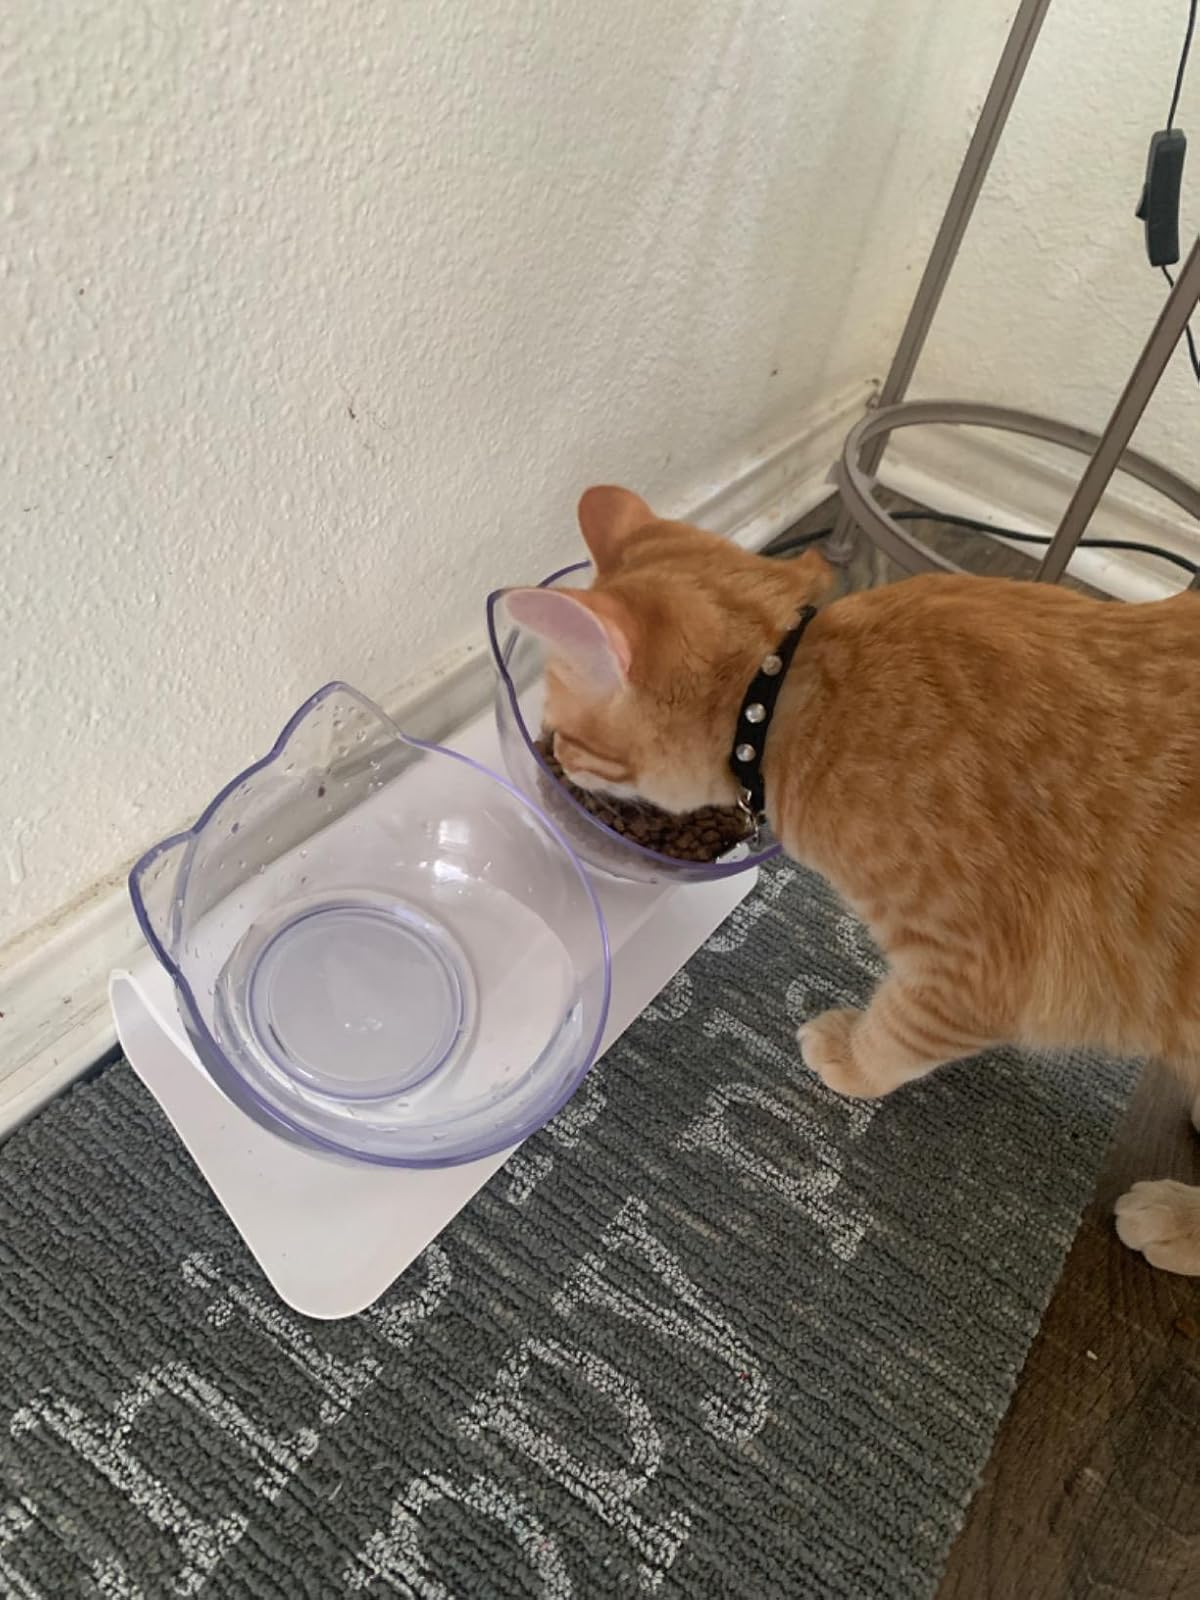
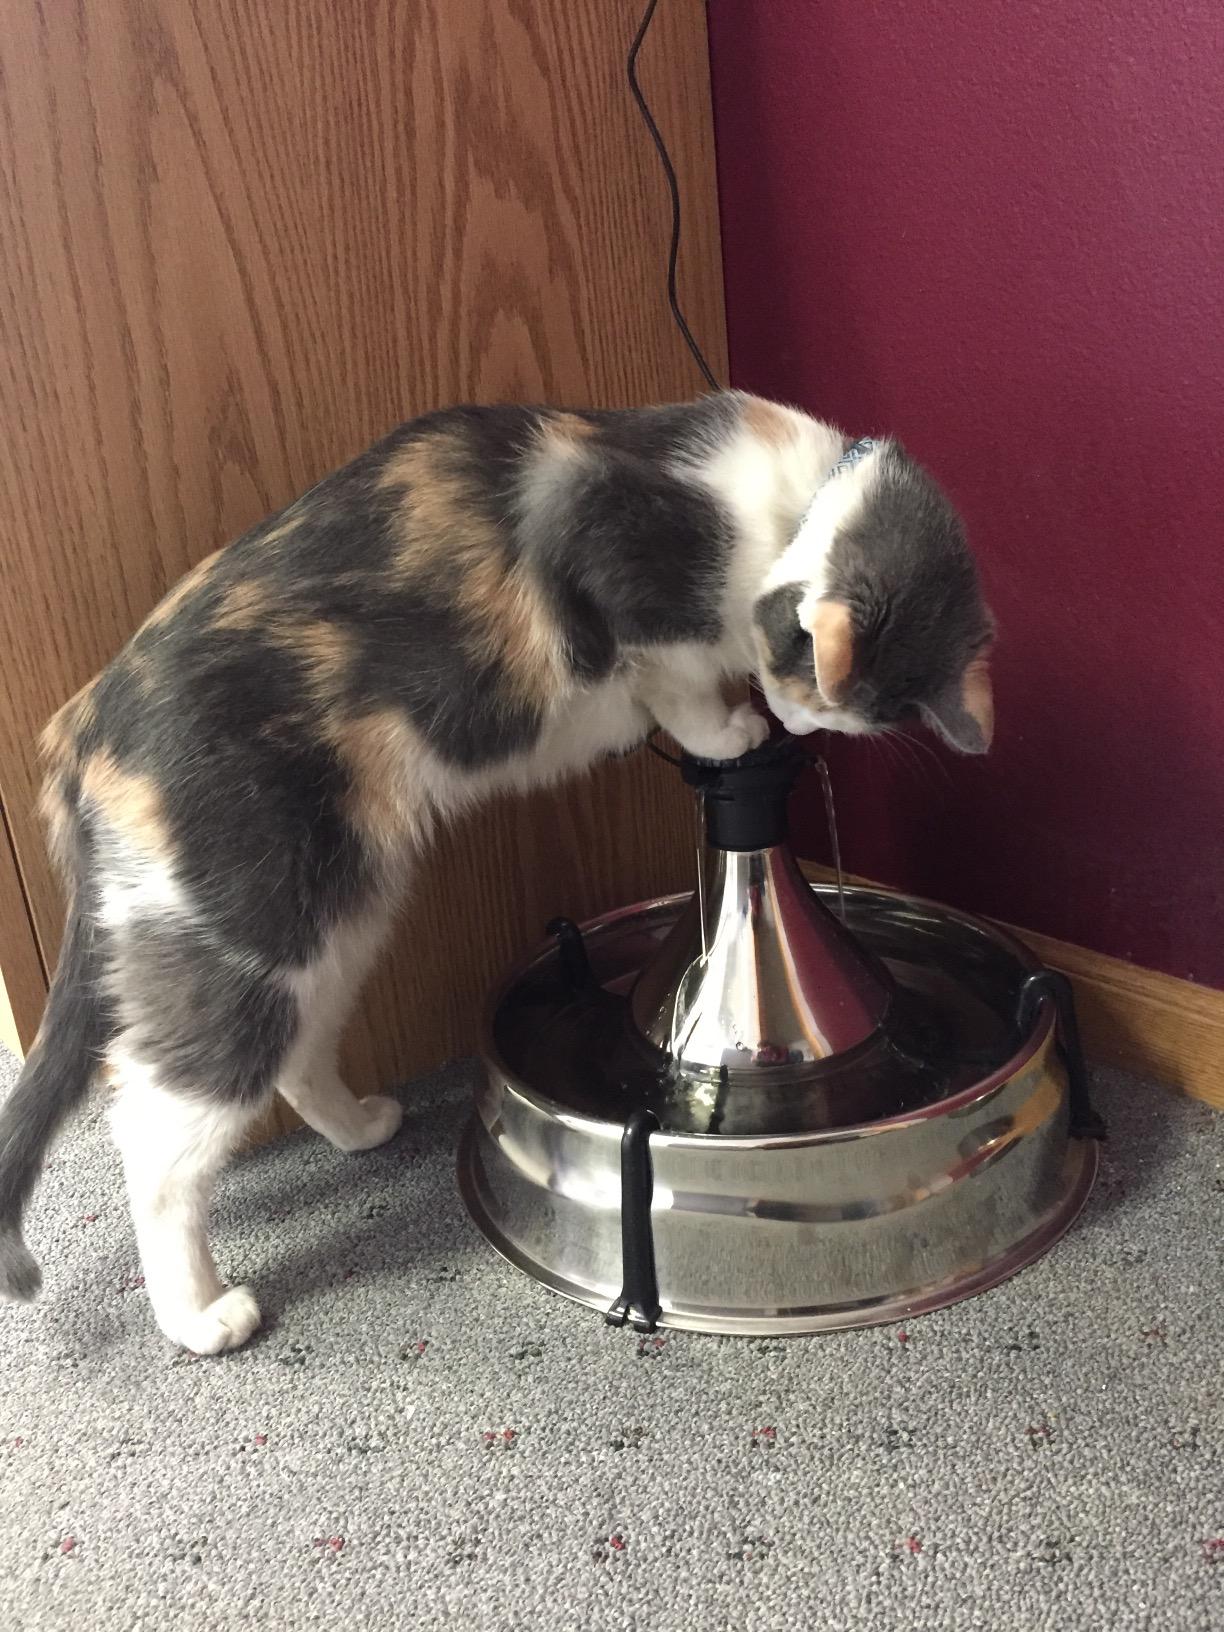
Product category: items_bowl
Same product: no